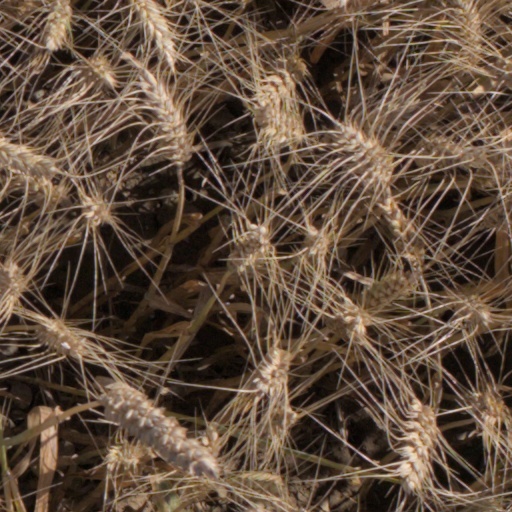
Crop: wheat